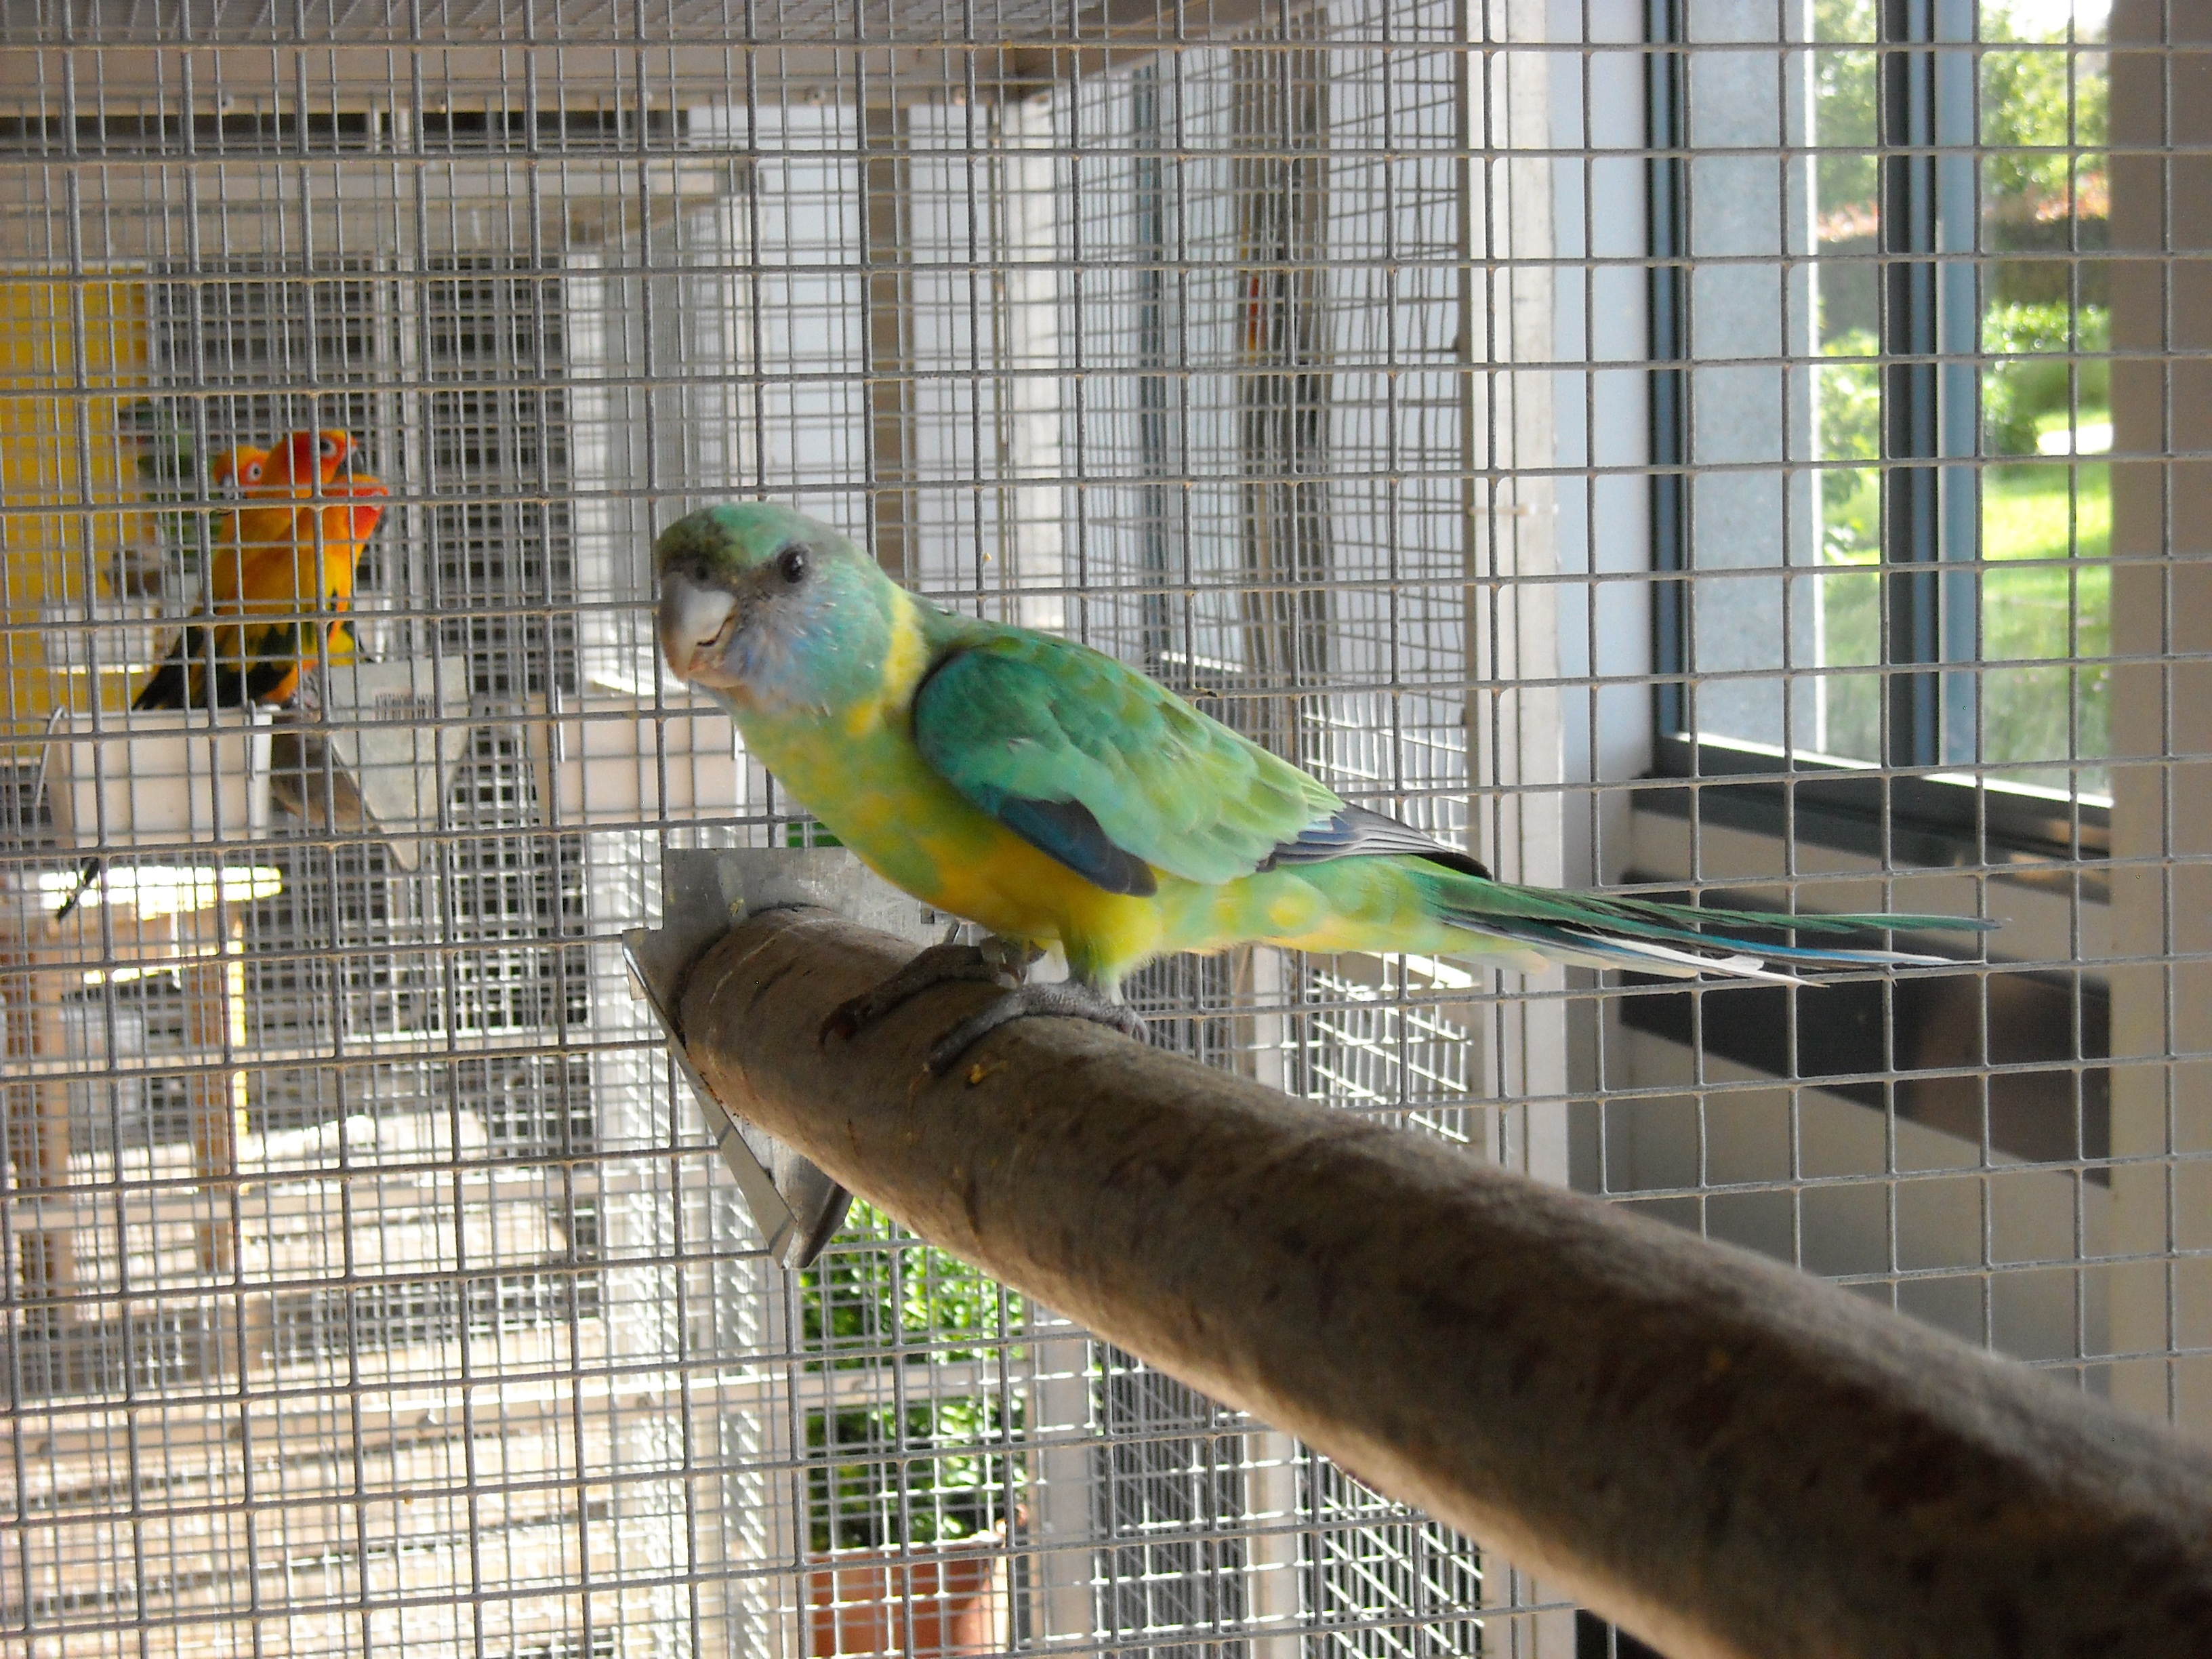
bird, pet, beak, colorful, fauna, cage, lovebird, vertebrate, parrot, parakeet, small parrot, common pet parakeet